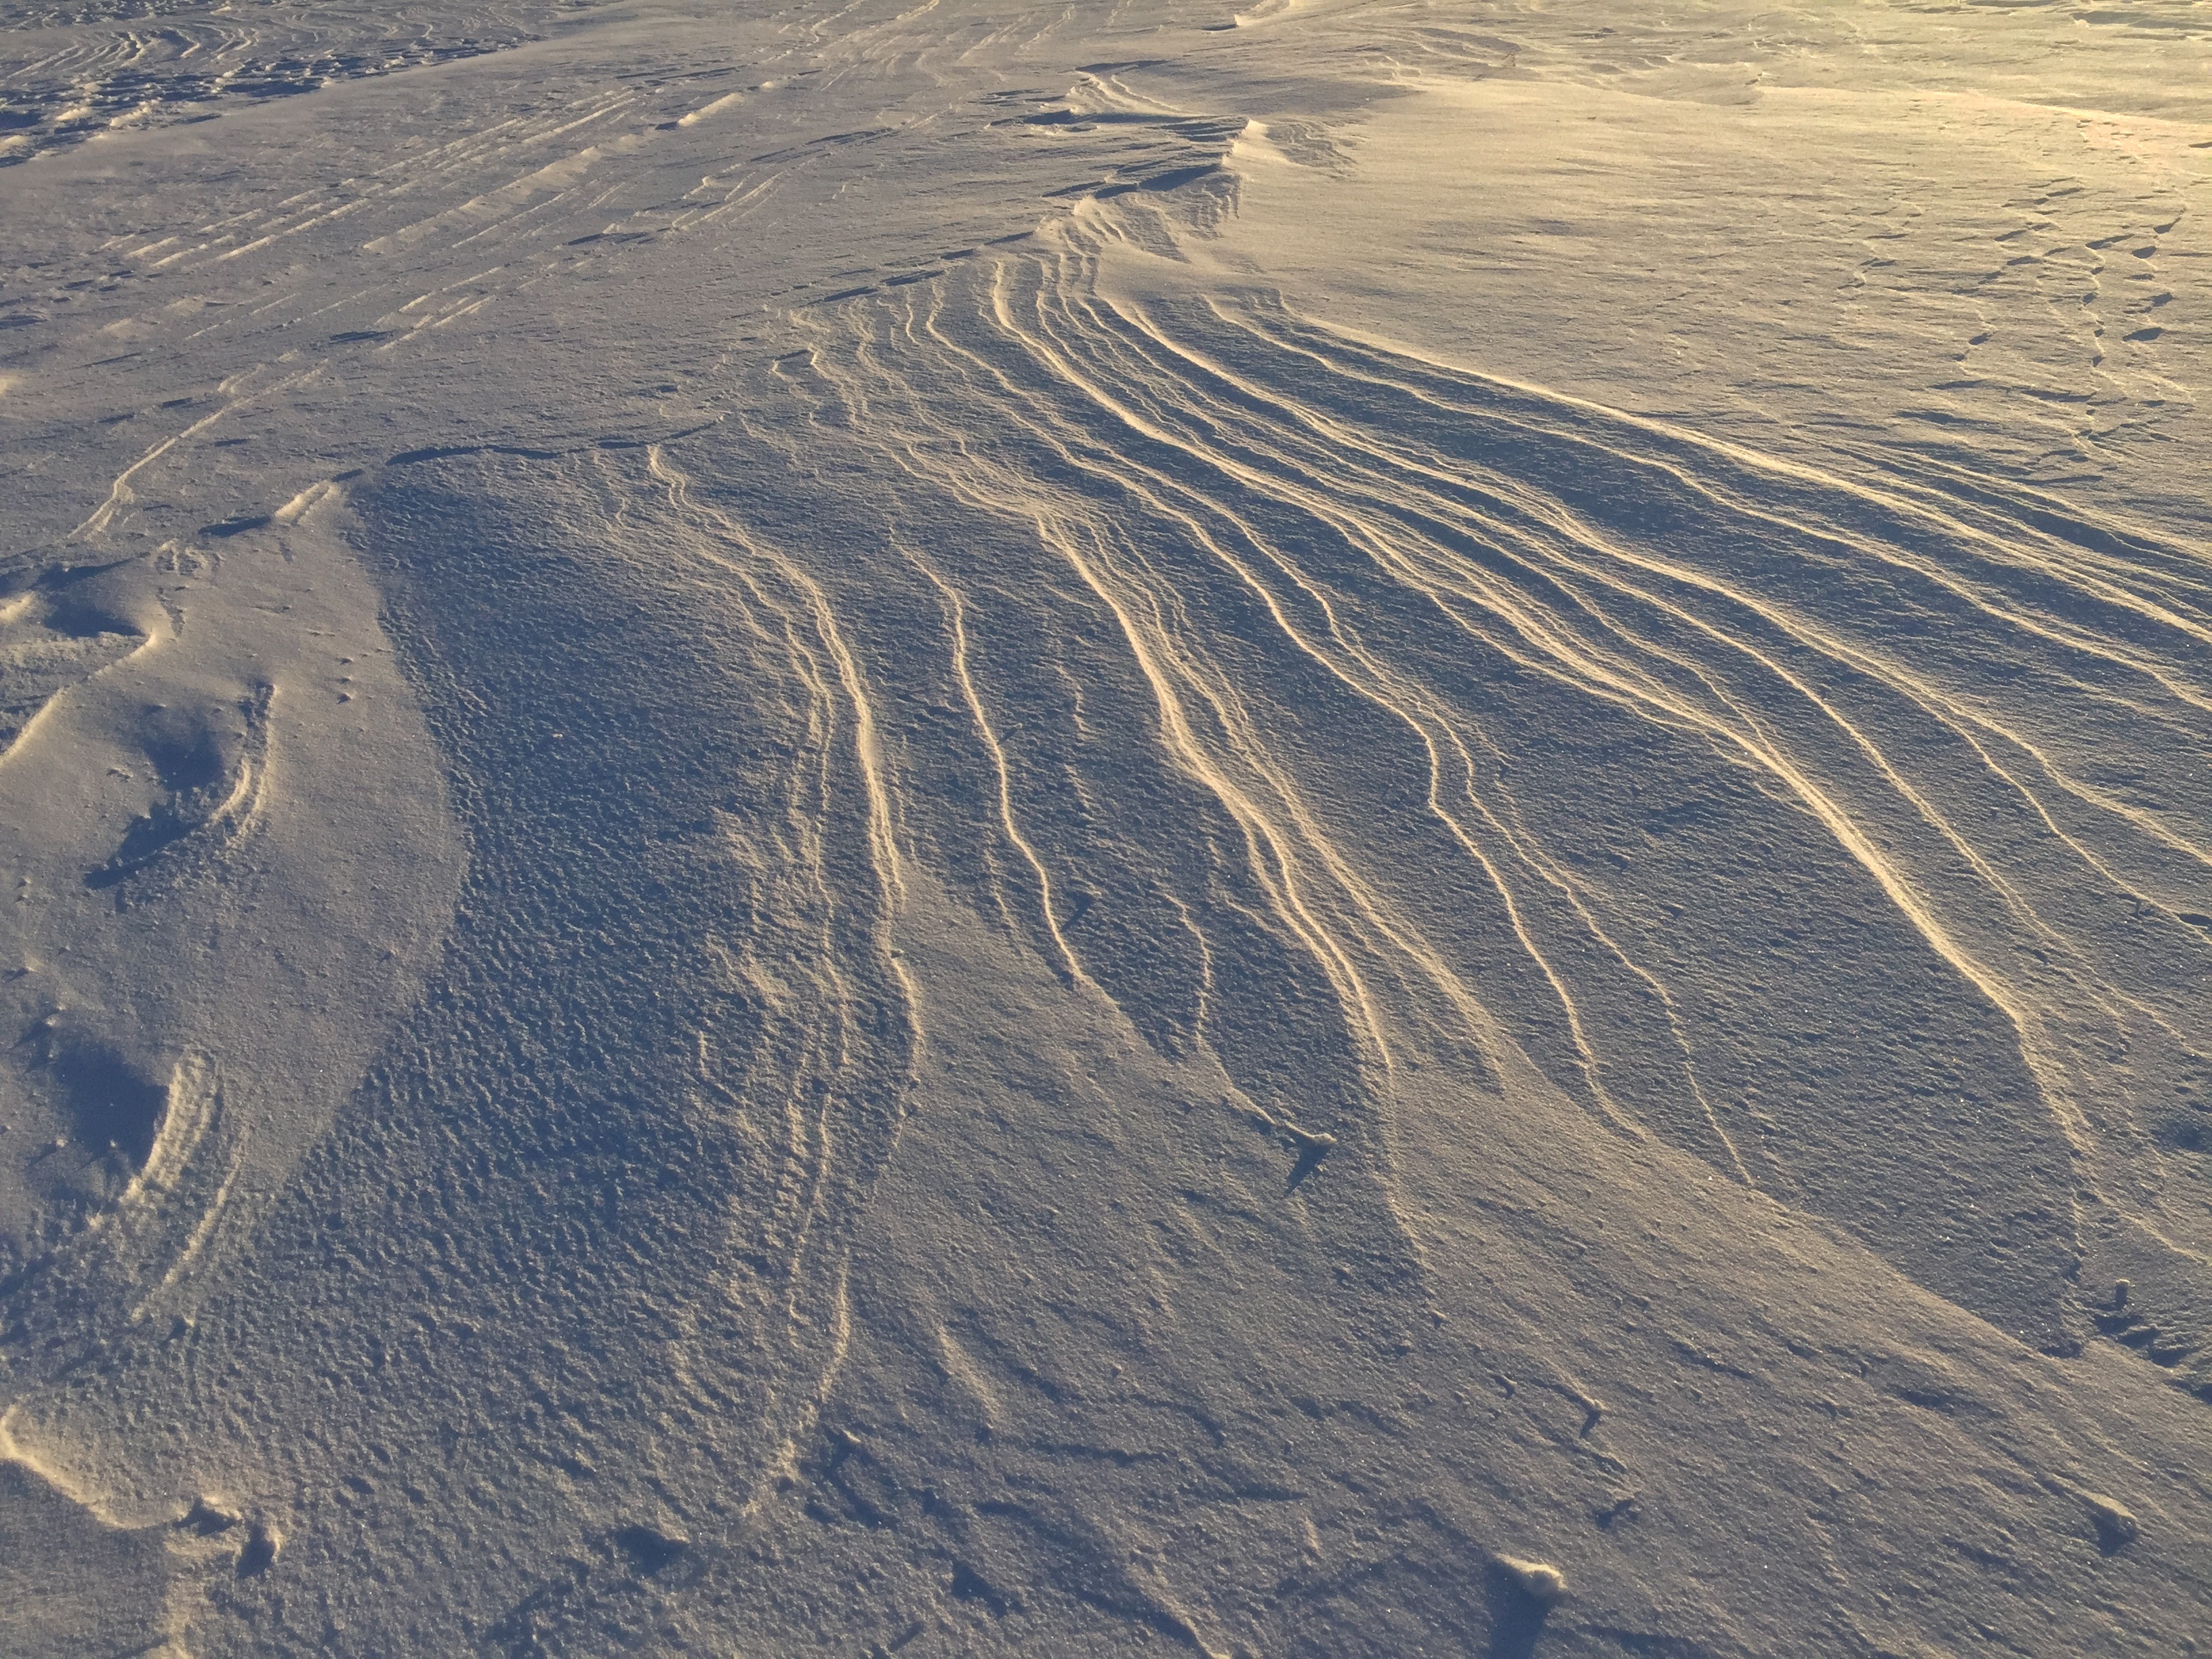
landscape, sea, coast, sand, snow, wave, arctic, plain, geology, plateau, habitat, tundra, arctic ocean, aerial photography, mudflat, natural environment, atmosphere of earth, geological phenomenon